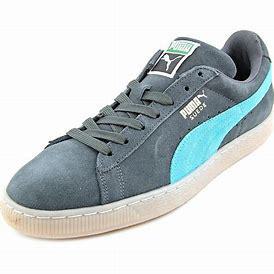
Brand: Puma
Model: Suede XL